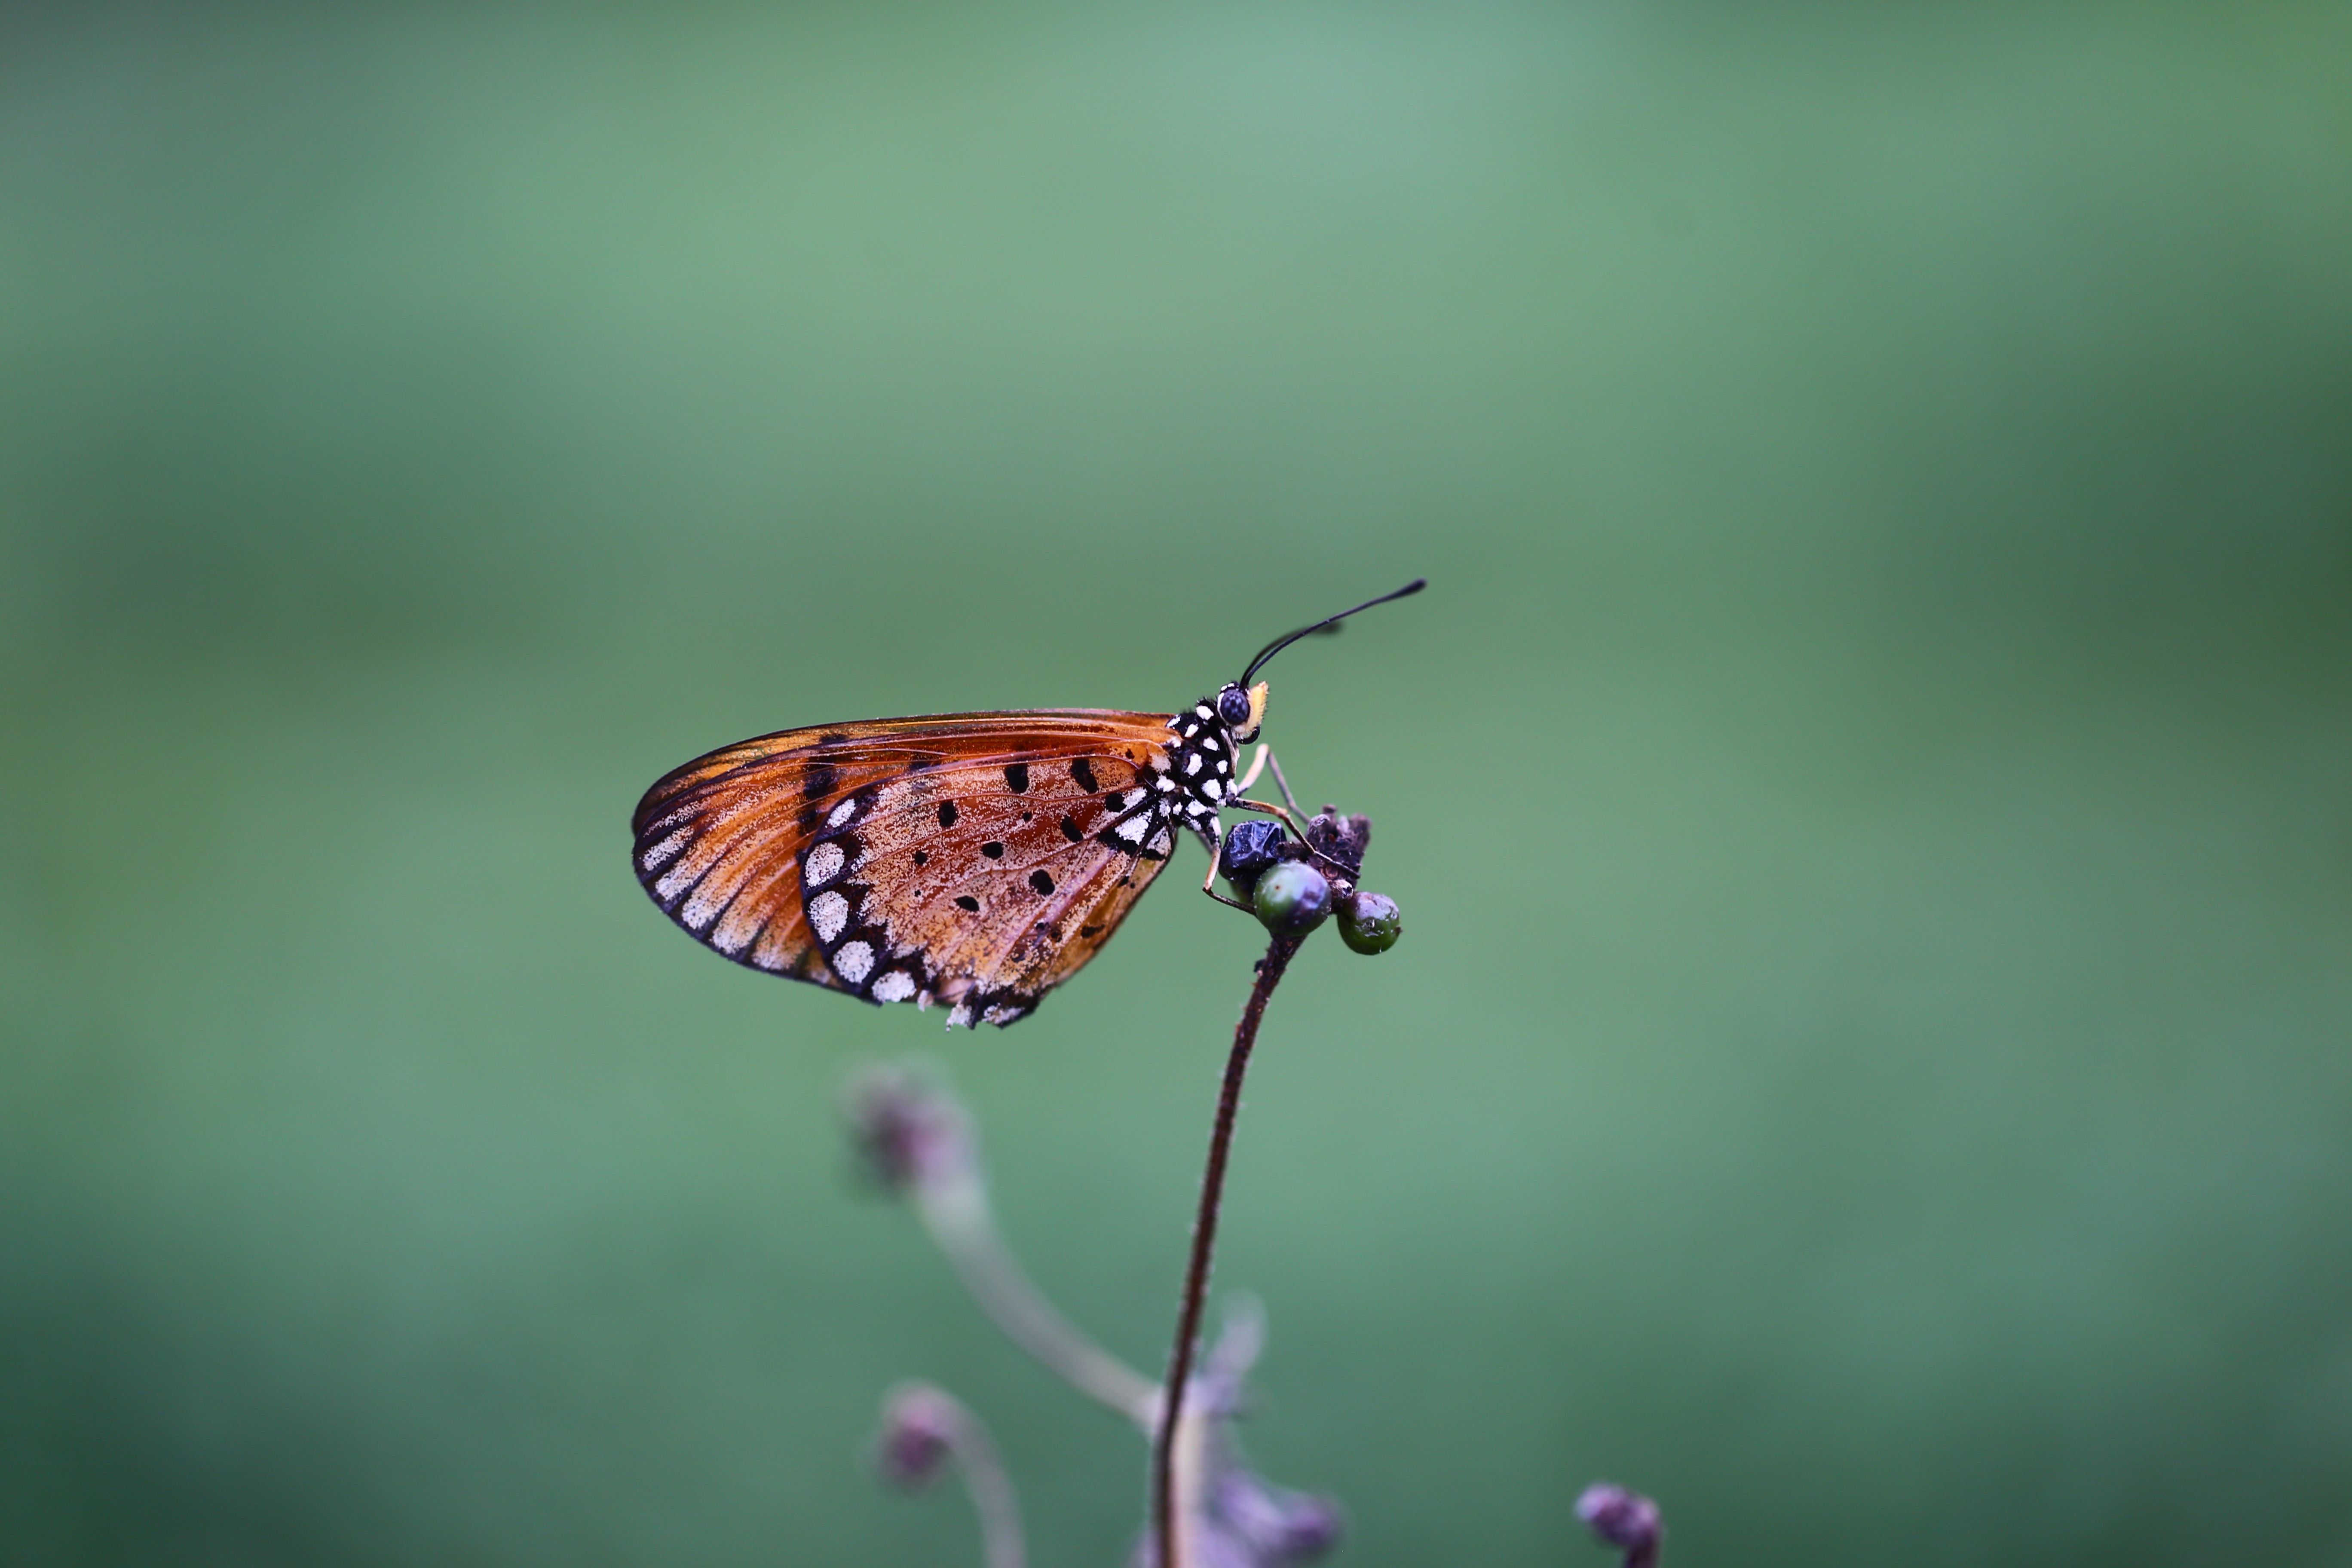
moths and butterflies, butterfly, insect, invertebrate, macro photography, pollinator, brush footed butterfly, Melitaea, organism, close up, lycaenid, Glanville fritillary, arthropod, photography, wildlife, plant, riodinidae, pest, monarch butterfly, pieridae, moth, nectar, wing